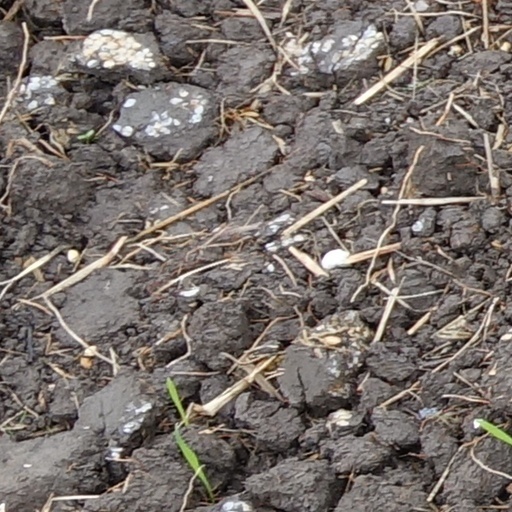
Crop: wheat